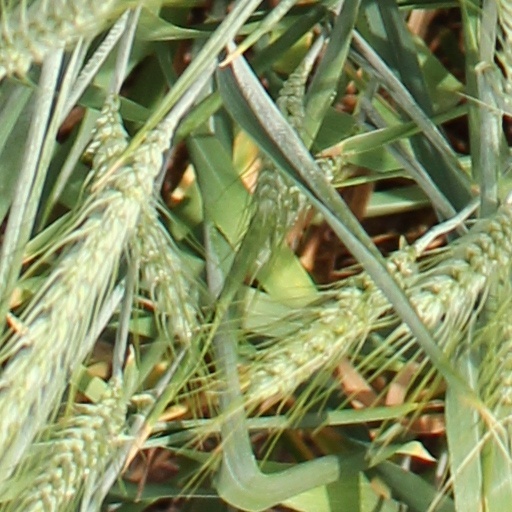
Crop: wheat